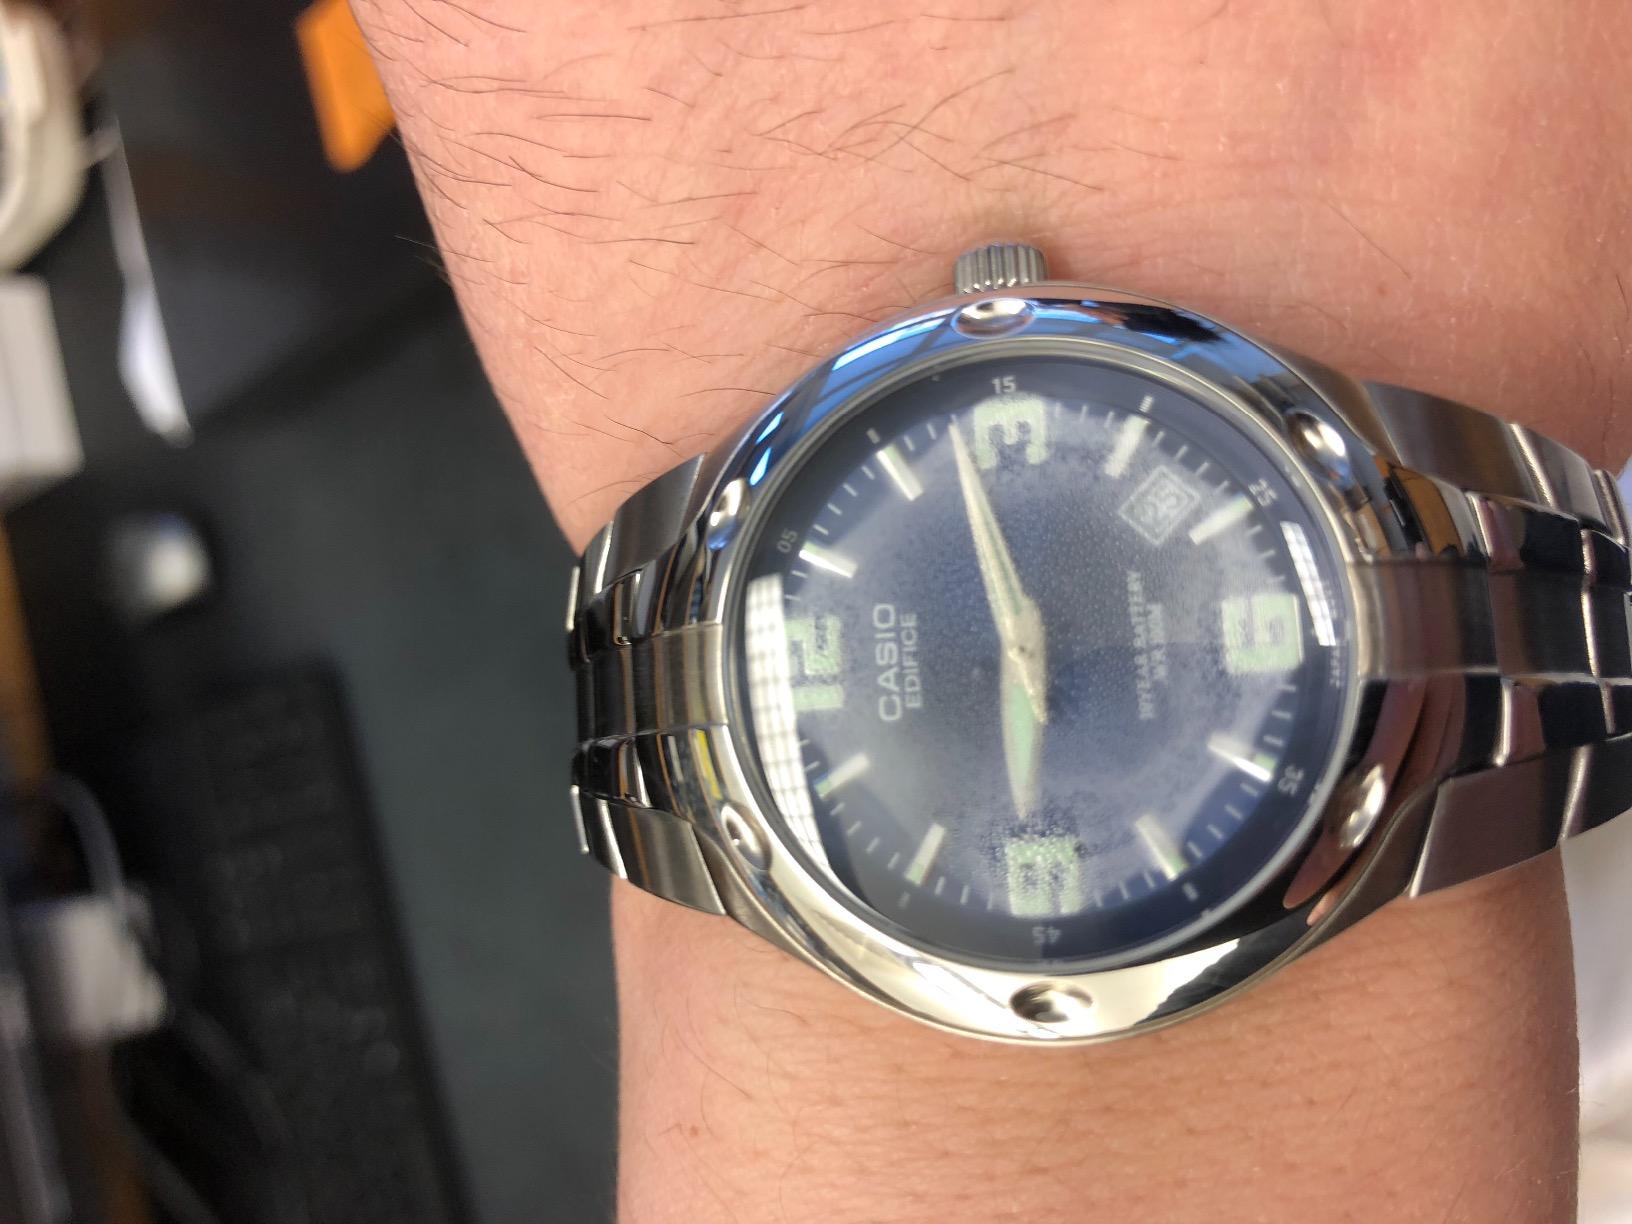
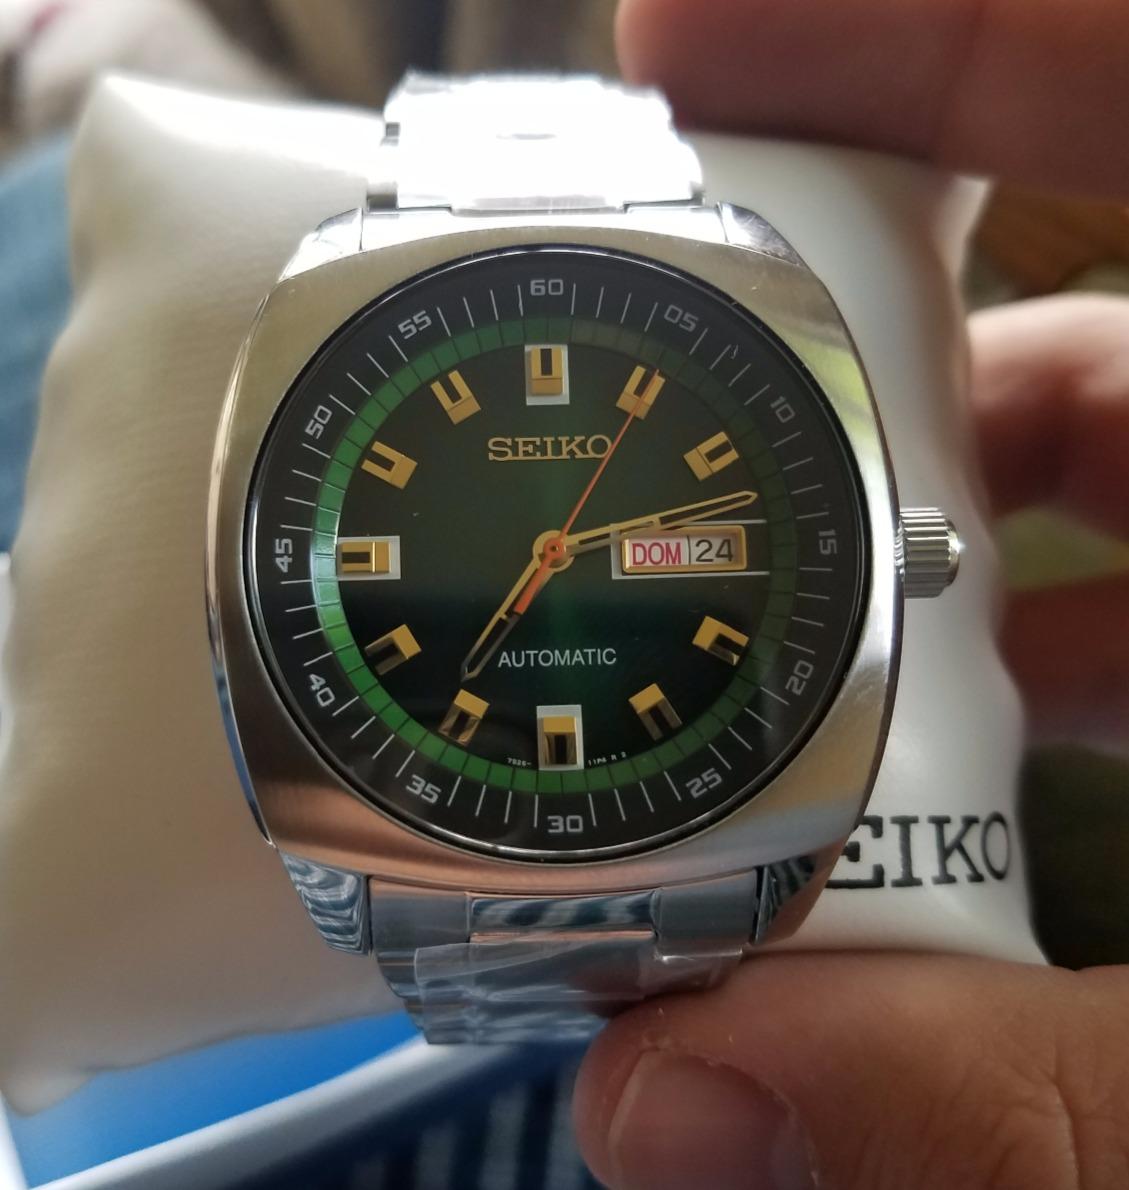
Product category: accessories_watch
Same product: no